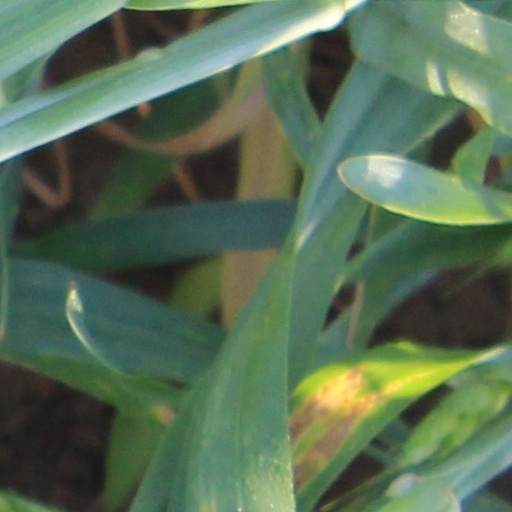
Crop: wheat